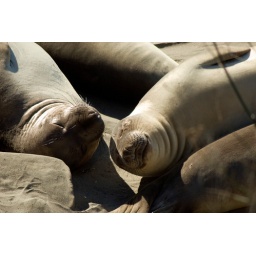
Sea lions lay around on the coast of California